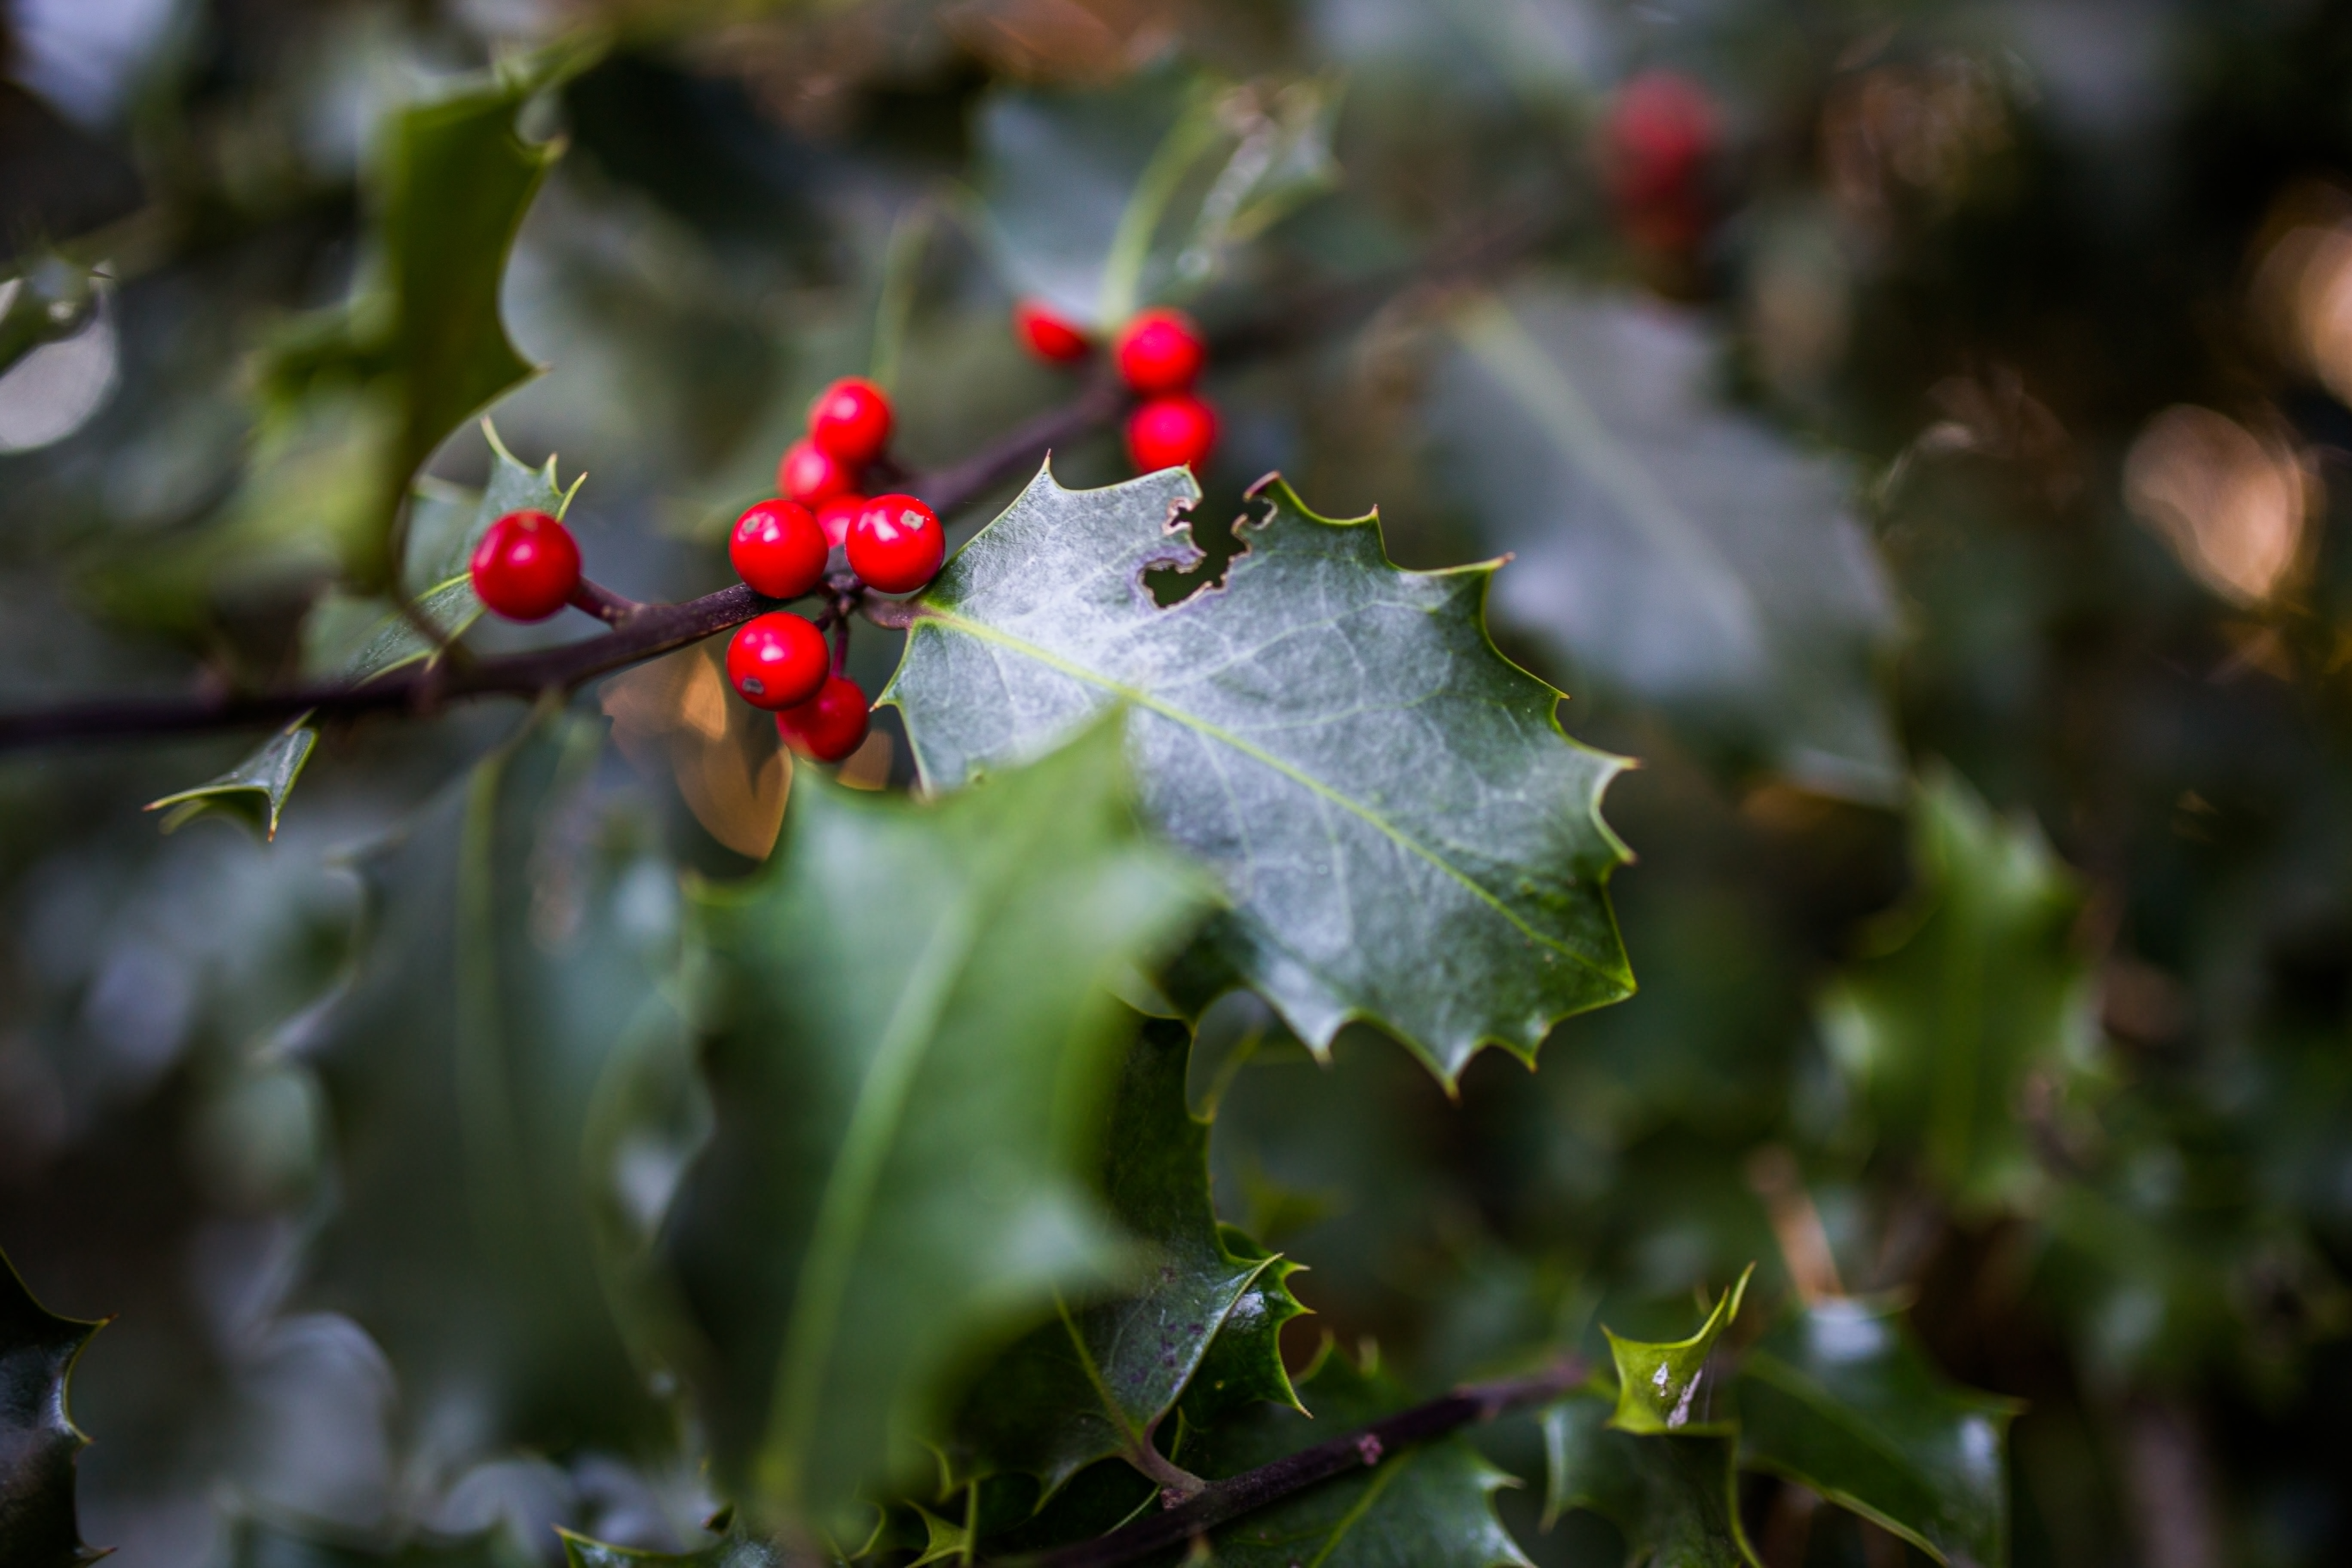
tree, nature, branch, blossom, plant, sunlight, leaf, flower, green, produce, autumn, botany, garden, flora, season, close up, leaves, holly, shrub, depth of field, macro photography, flowering plant, woody plant, land plant, thorns spines and prickles, aquifoliaceae, aquifoliales